Joseph Anton Schneiderfranken

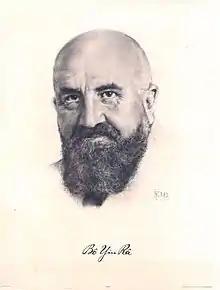
Joseph Anton Schneiderfranken, Bô Yin Râ (1920)

Joseph Anton Schneiderfranken, also known as Bô Yin Râ (born 25 November 1876 in Aschaffenburg; died 14 February 1943 in Massagno/Lugano), was a German spiritual teacher, poet and painter. His legacy comprises forty books and close to two hundred paintings.